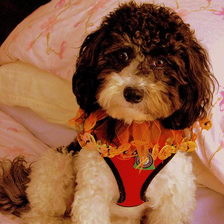
Species: dog
Breed: havanese